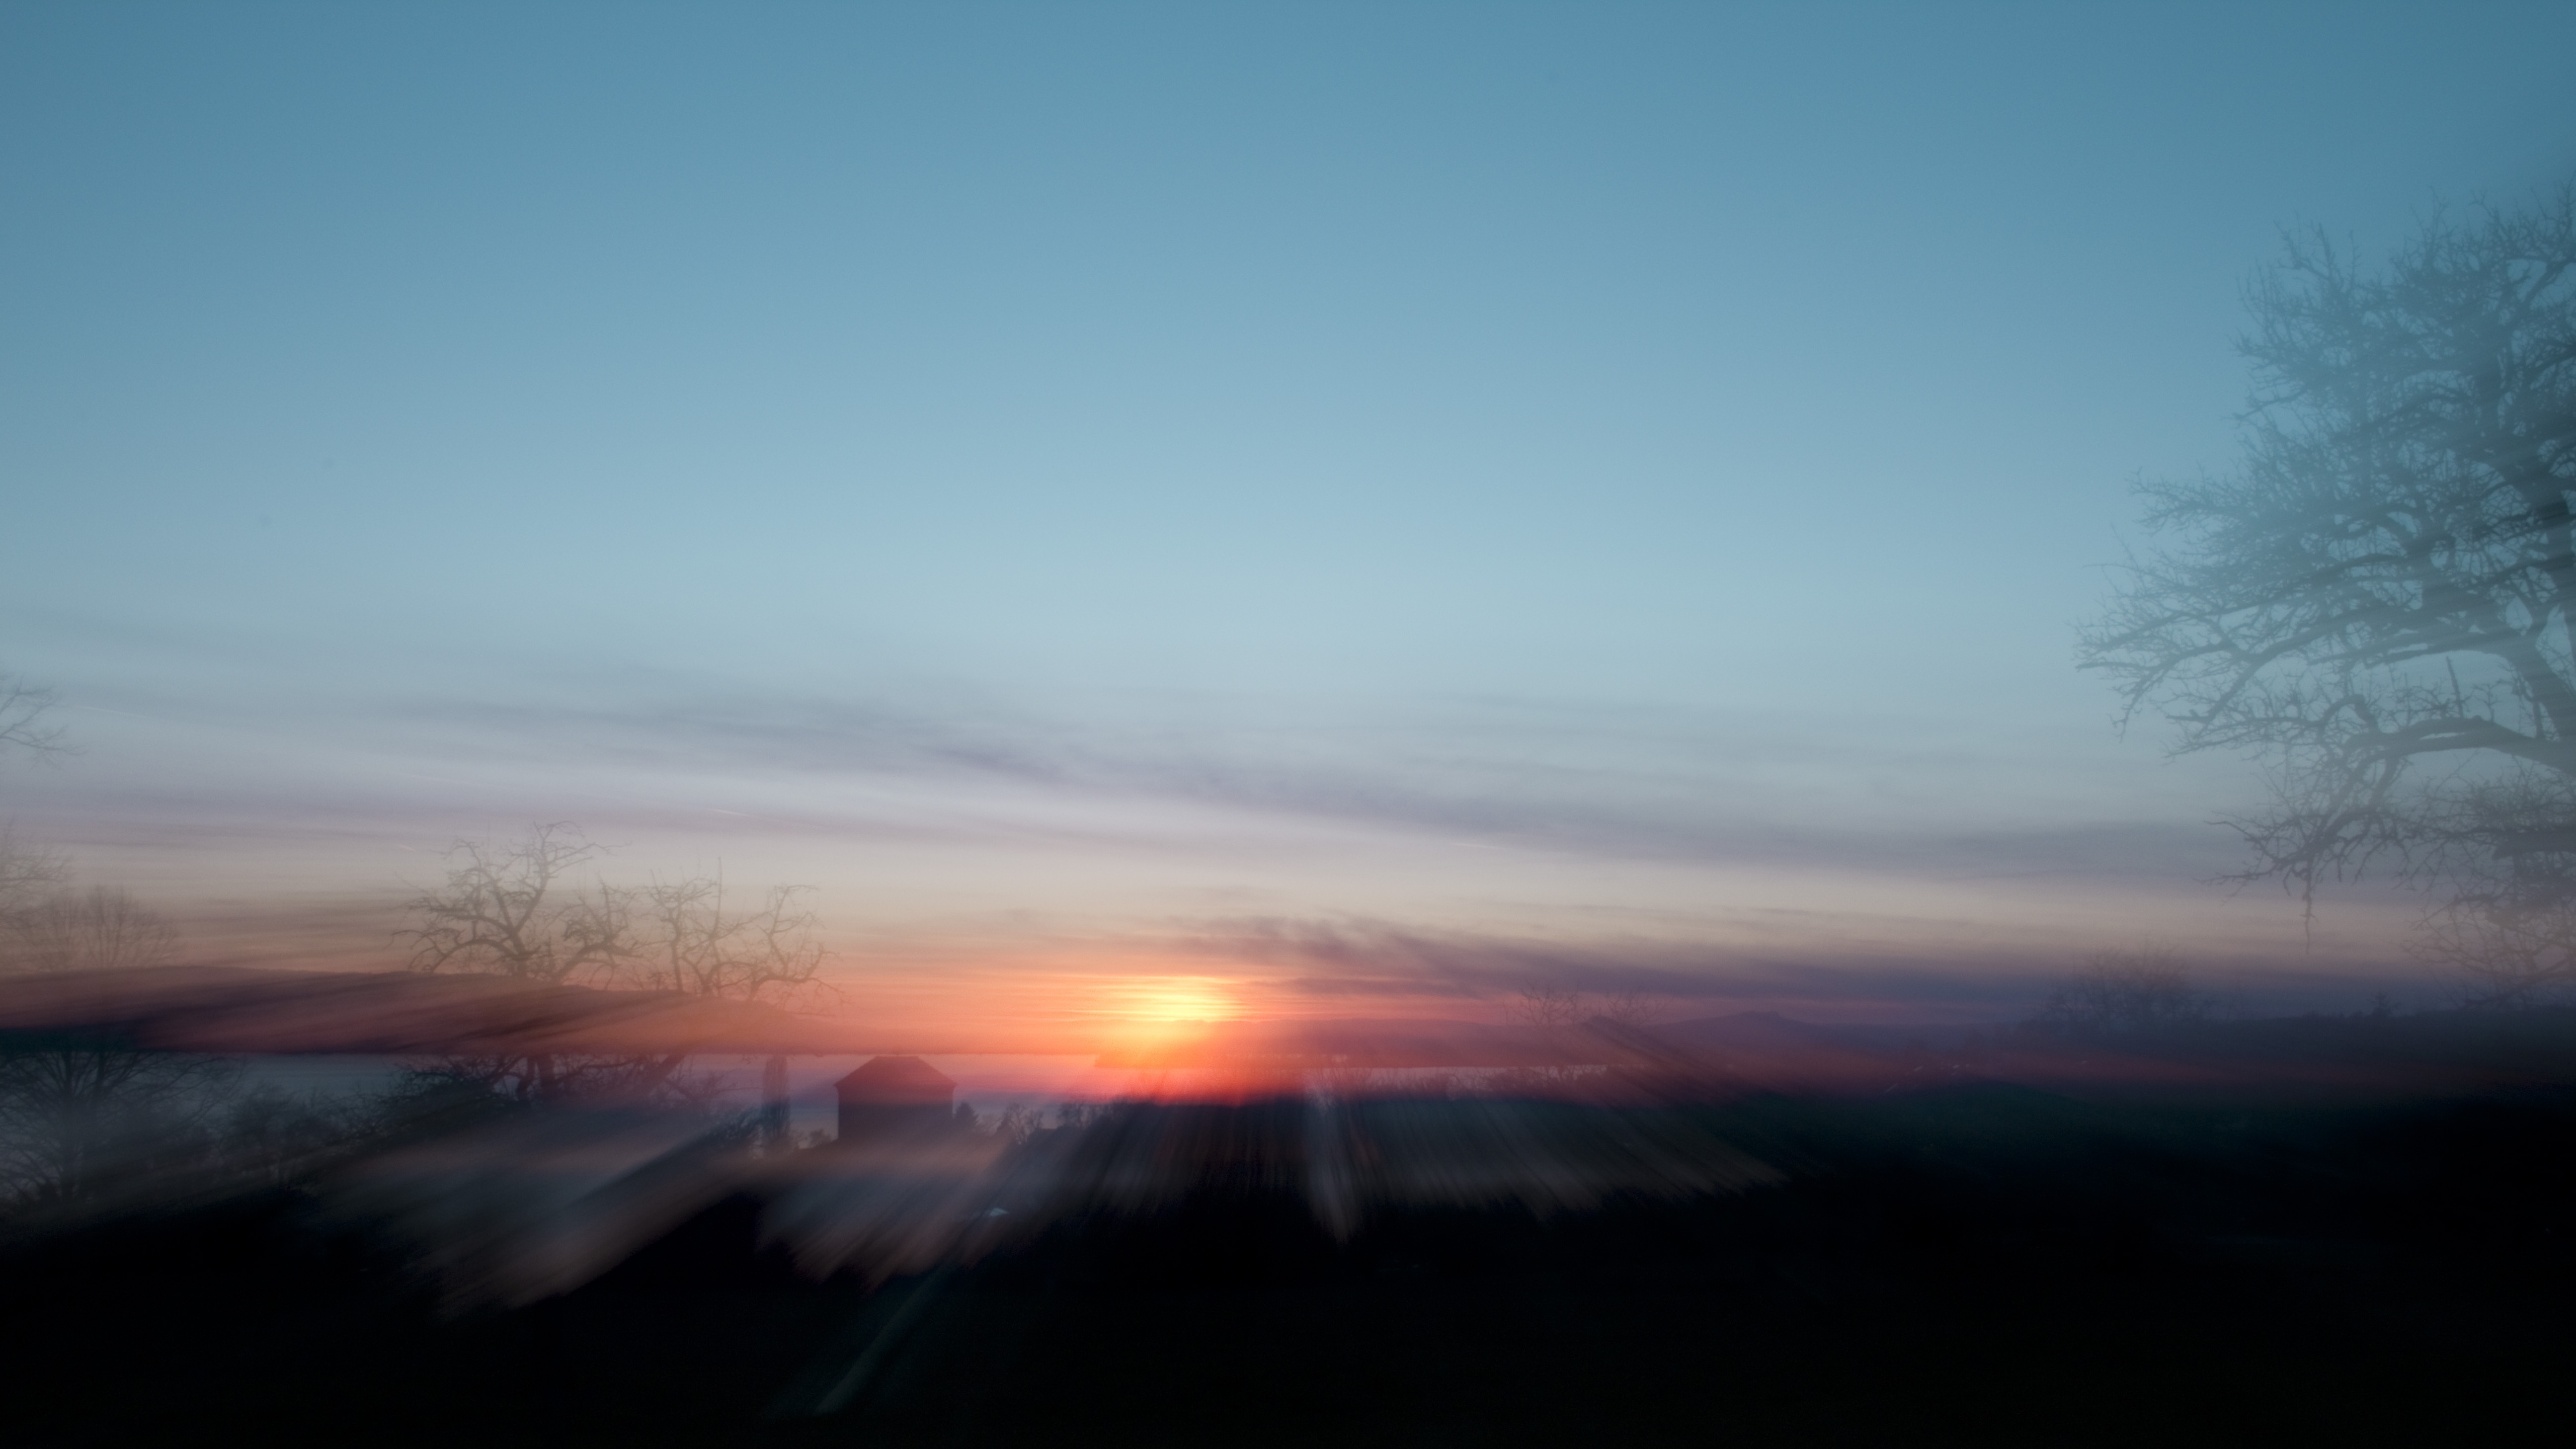
horizon, mountain, cloud, sky, sun, fog, sunrise, sunset, mist, sunlight, morning, dawn, atmosphere, dusk, evening, weather, haze, afterglow, atmospheric phenomenon, atmosphere of earth